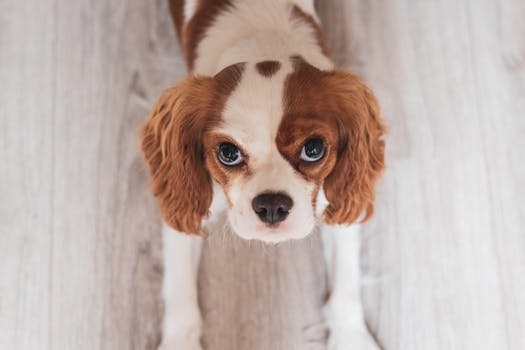
Label: No Watermark